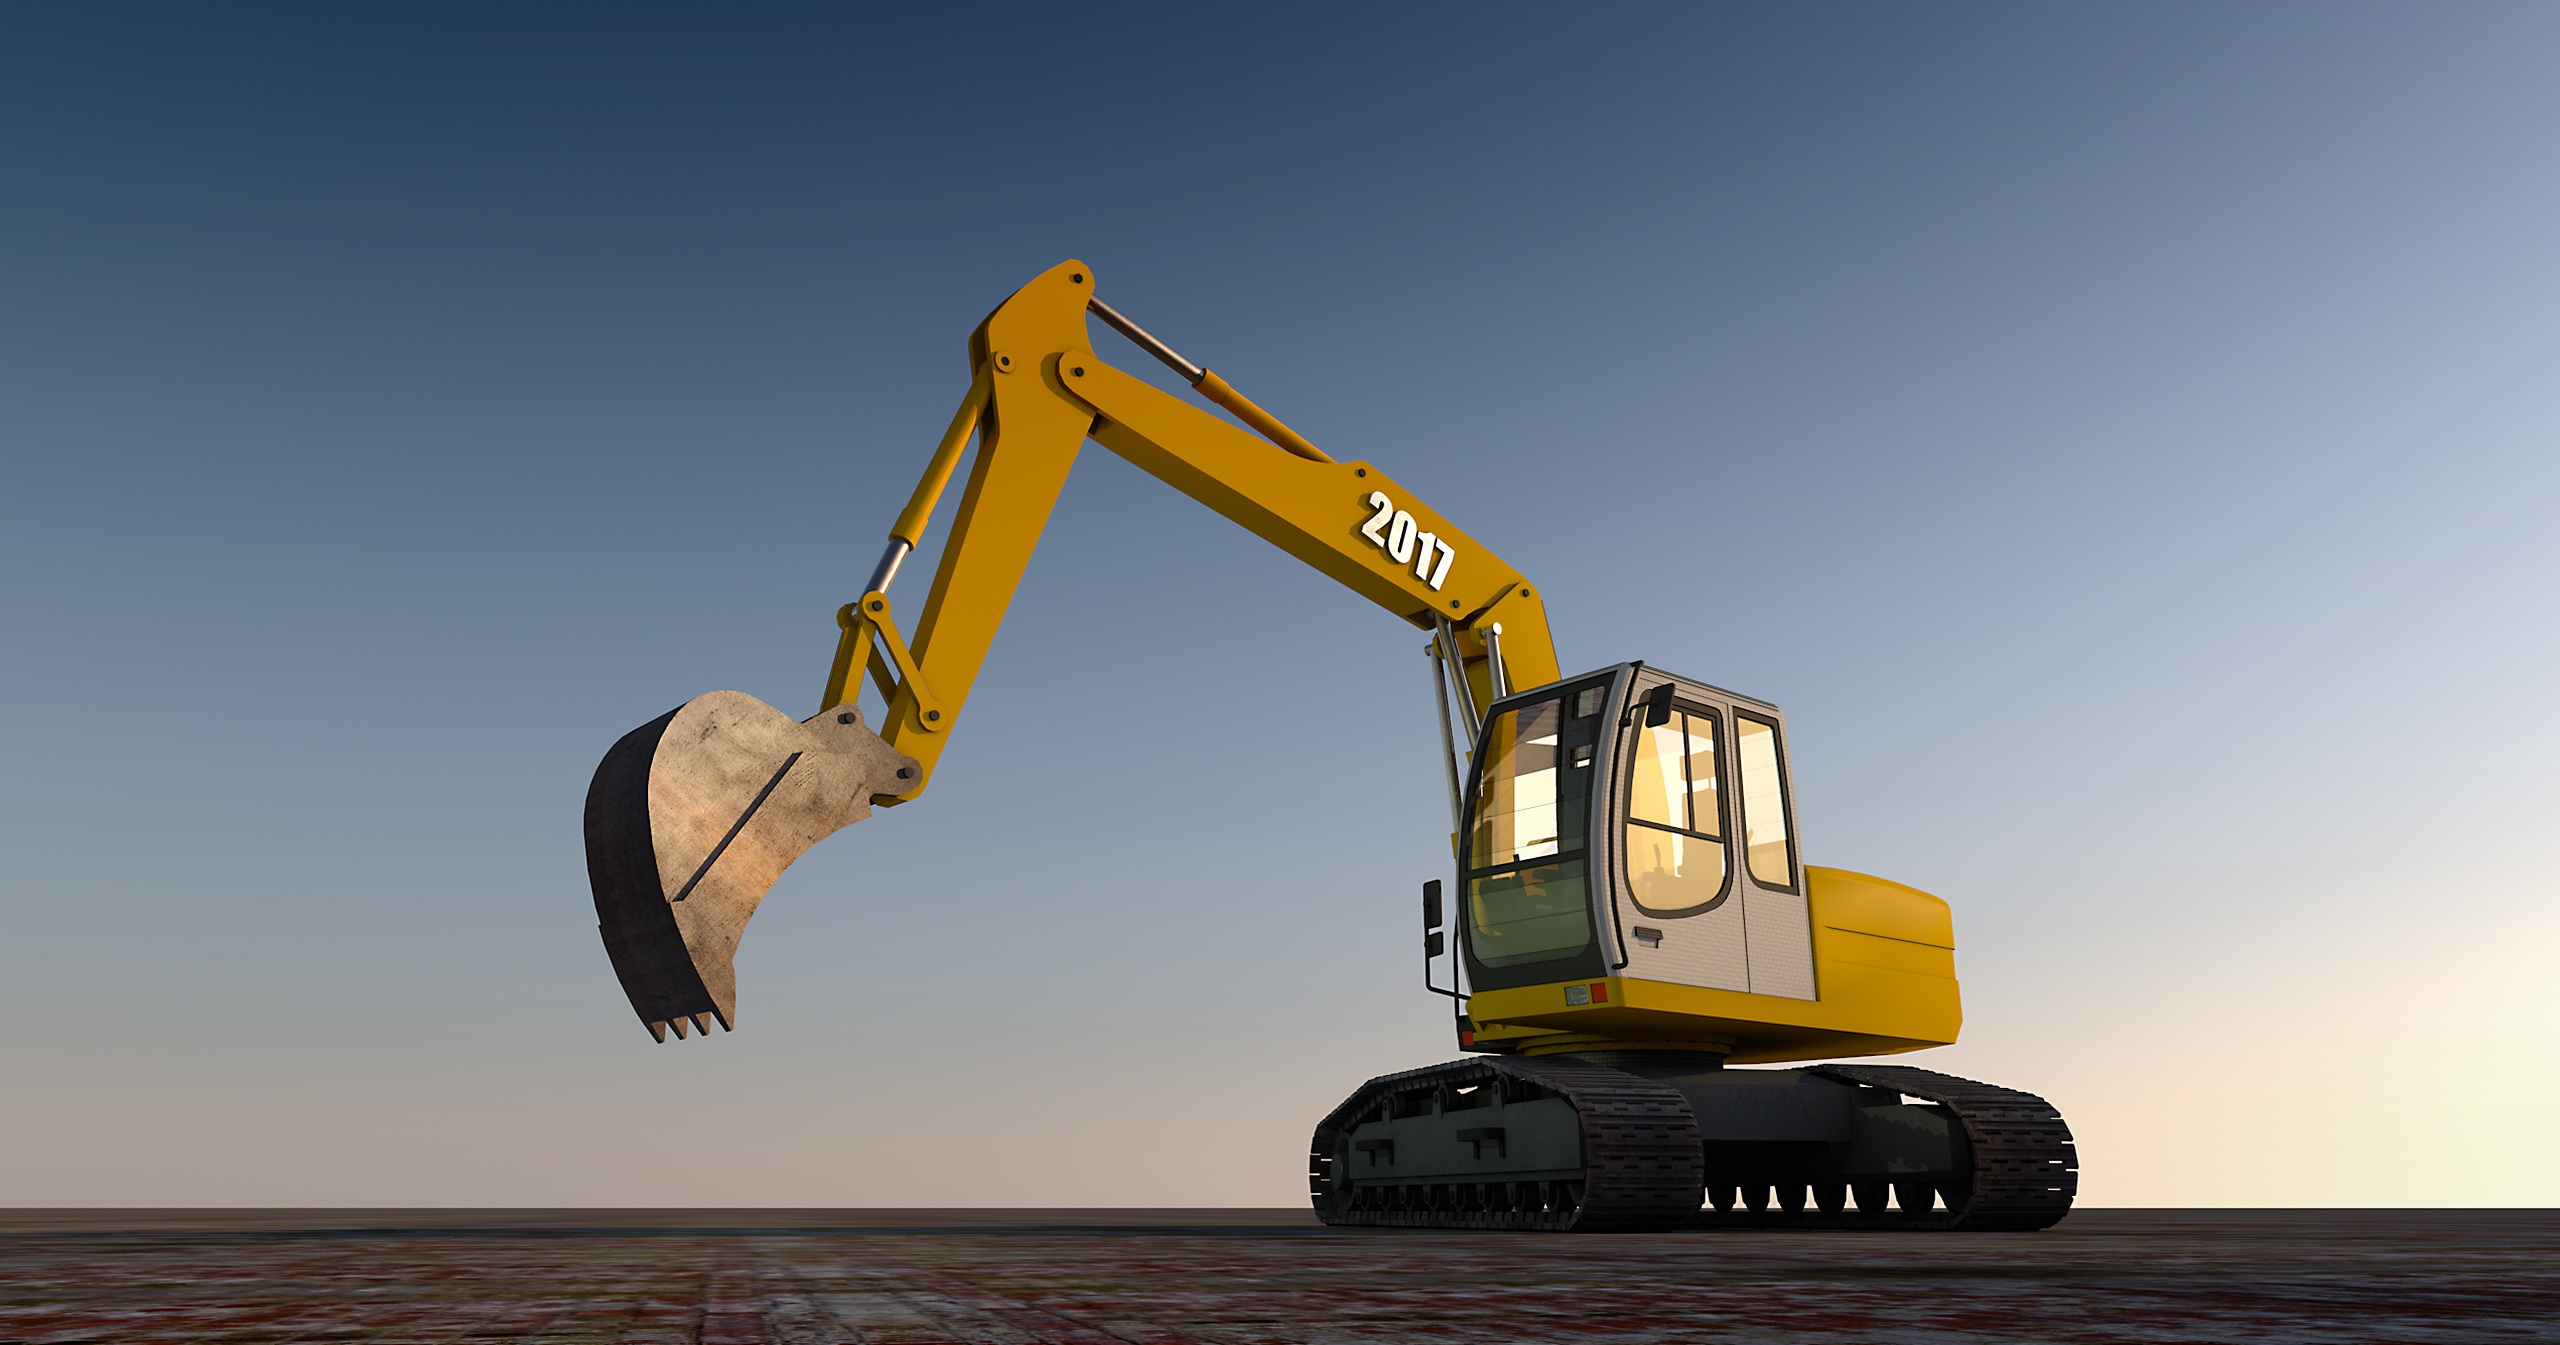
asphalt, vehicle, machine, monochrome, lines, 3d, blade, excavators, wireframe, construction machine, computer graphics, contour, 3d model, dredging, rendering, 3d visualization, backhoe bucket, construction equipment